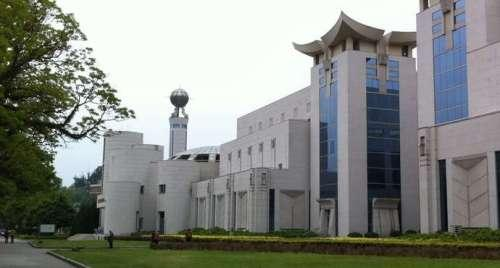
地标名称：福建博物院
所在城市：福州市·鼓楼区